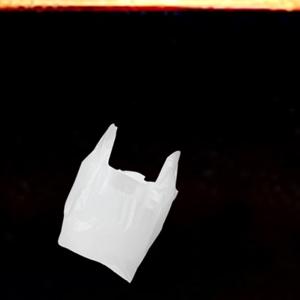
Label: plasticbags